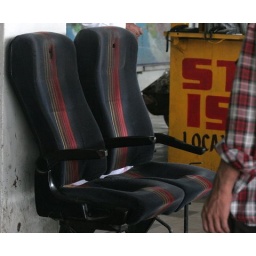
Majestic bus stand Bus seats in the terminal